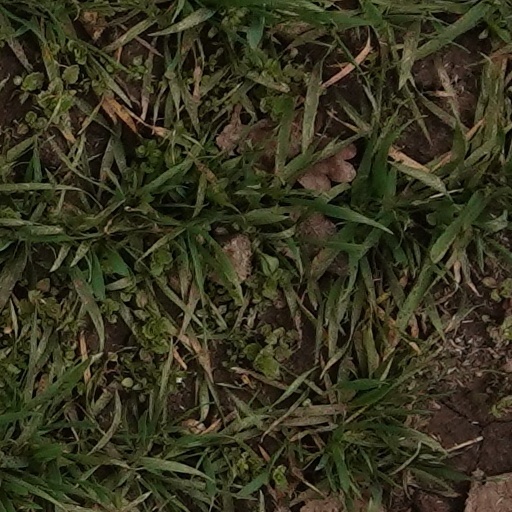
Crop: wheat